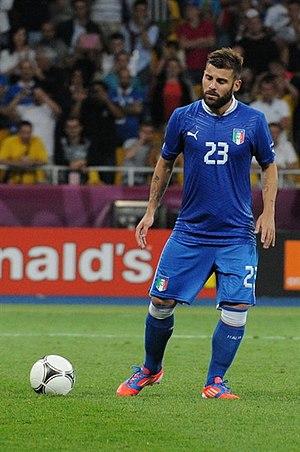
Antonio Nocerino est un footballeur international italien évoluant au poste de milieu de terrain.